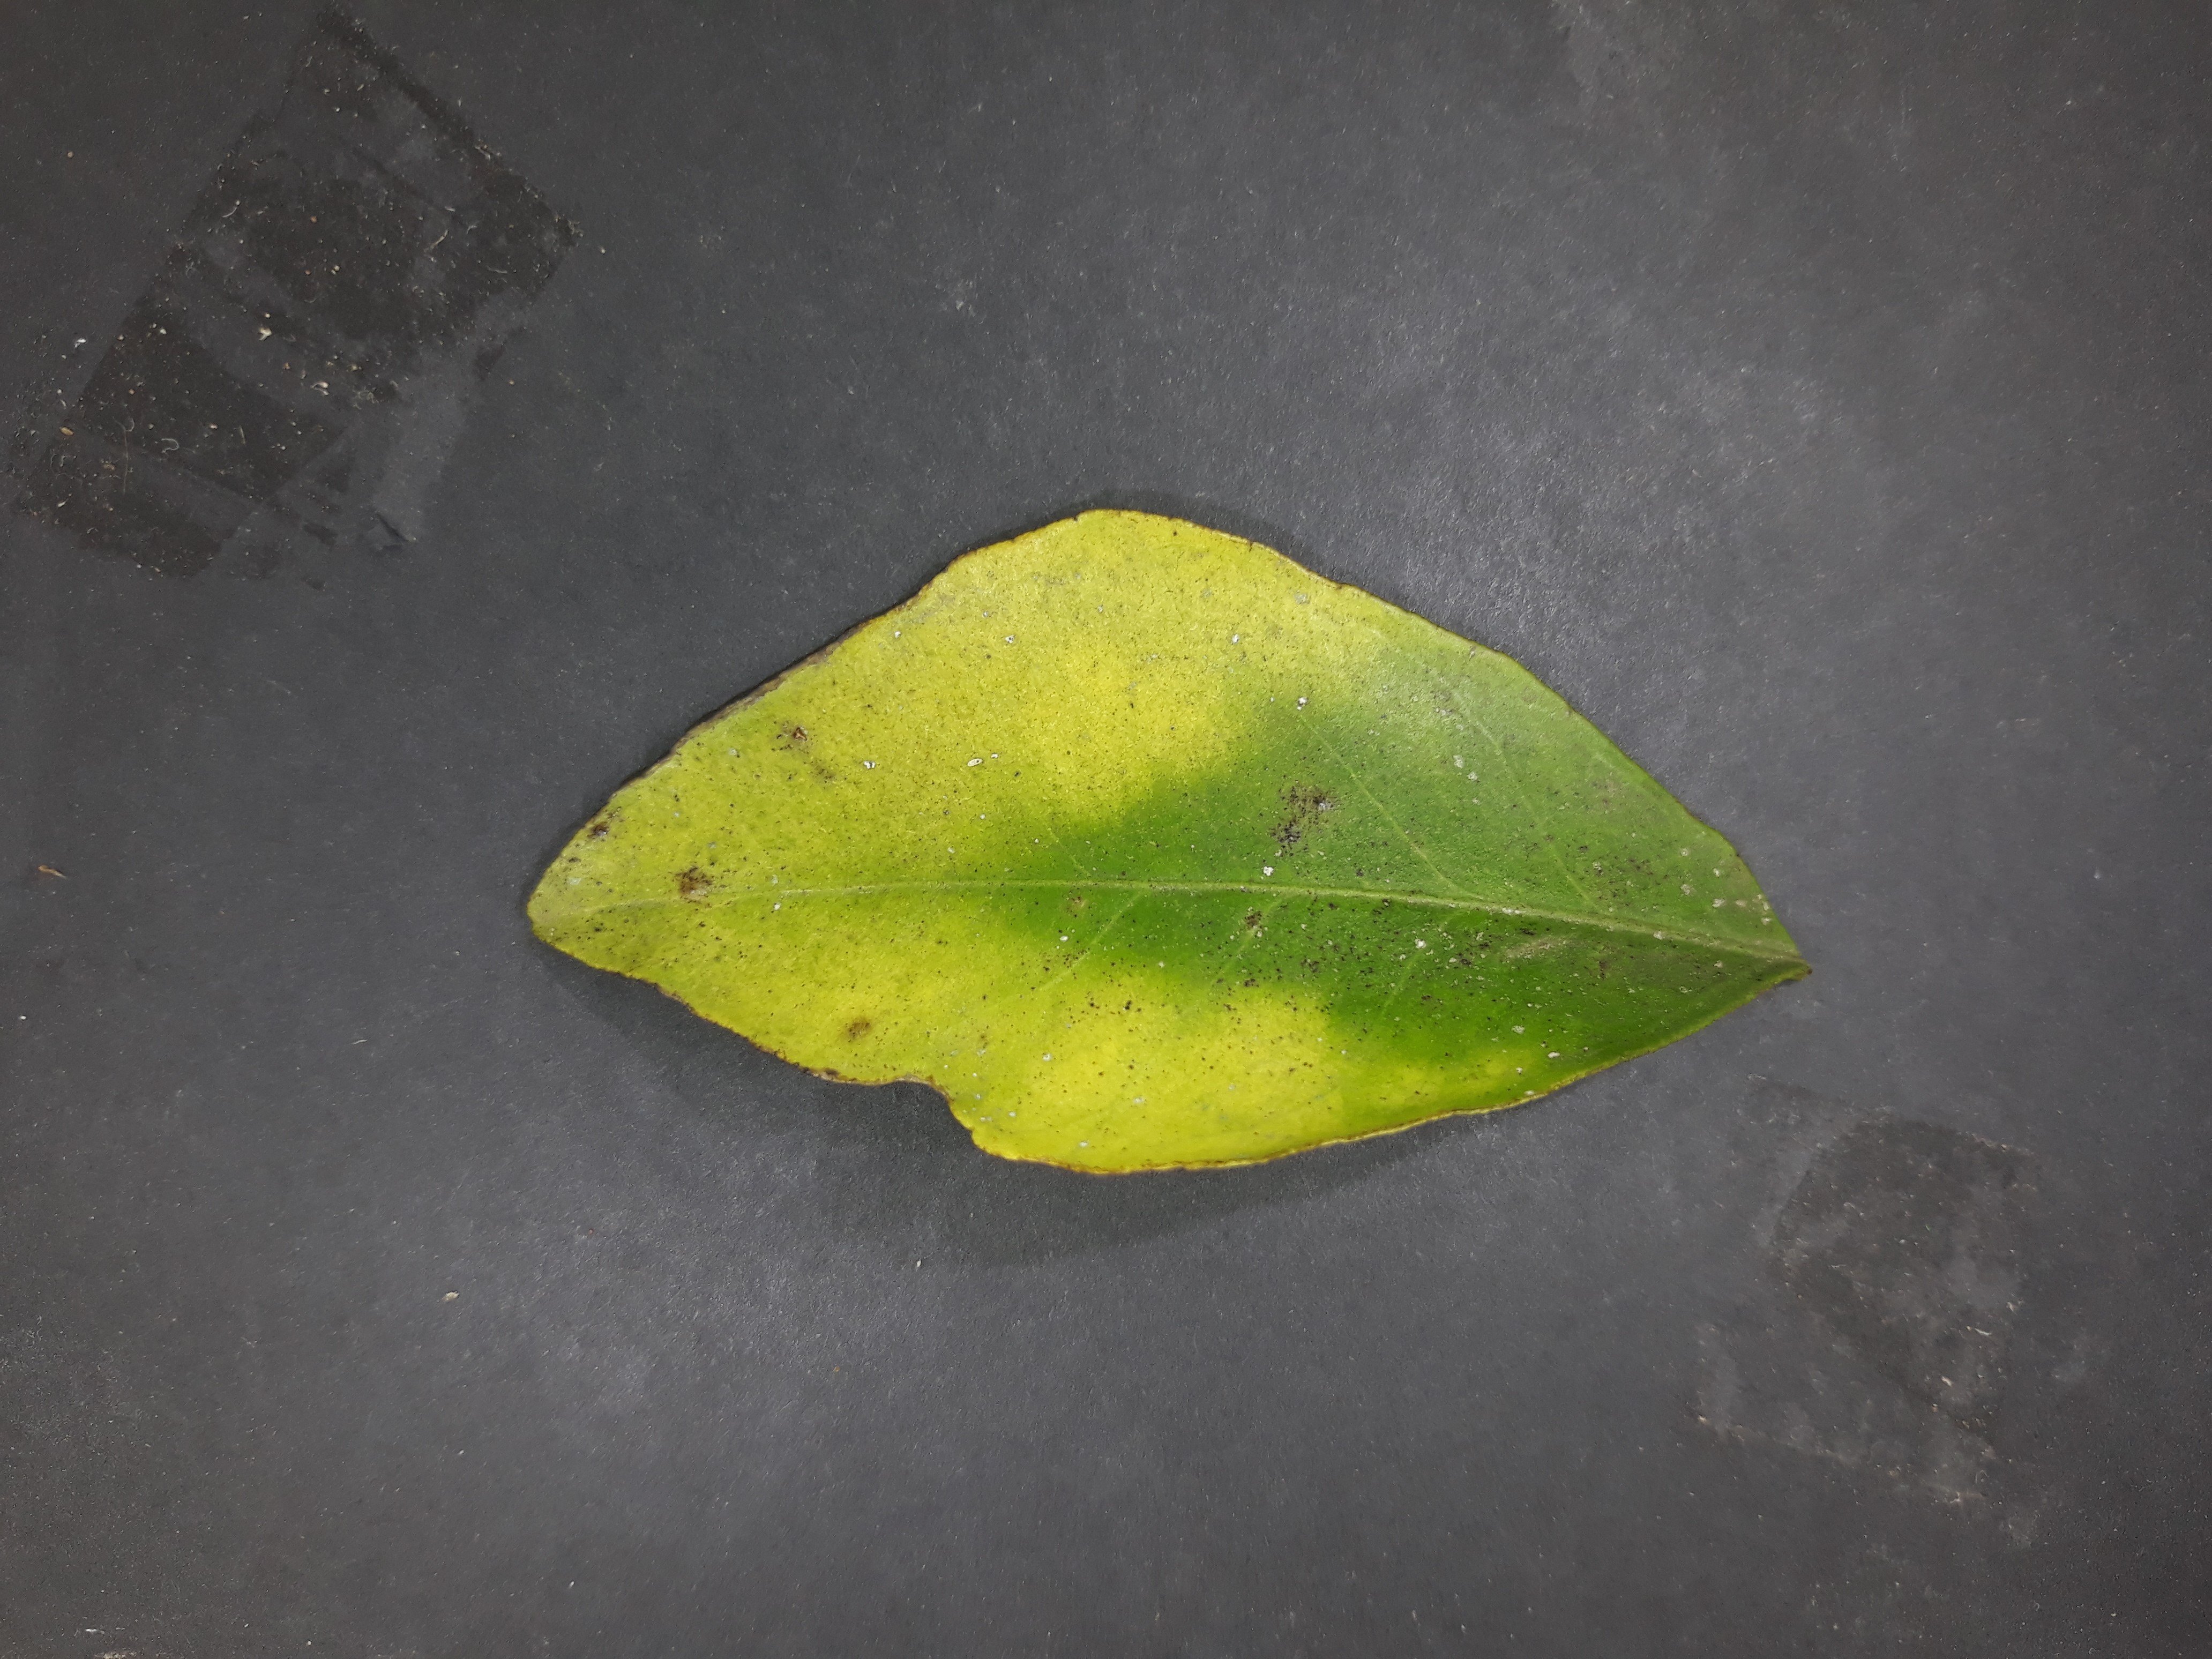
Label: Magnesium deficiency (Mg)